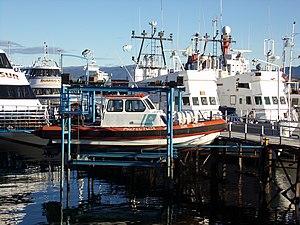
La province de Terre de Feu est une région administrative de l'Argentine située sur la grande île de la Terre de Feu, en Patagonie argentine. L'Argentine revendique le rattachement à la province des Malouines, de l'archipel de Géorgie du Sud-et-les Îles Sandwich du Sud et d'une partie de l'Antarctique. C'est la raison pour laquelle le nom complet de la région est « Terre de Feu, Antarctique et îles de l’Atlantique sud ».